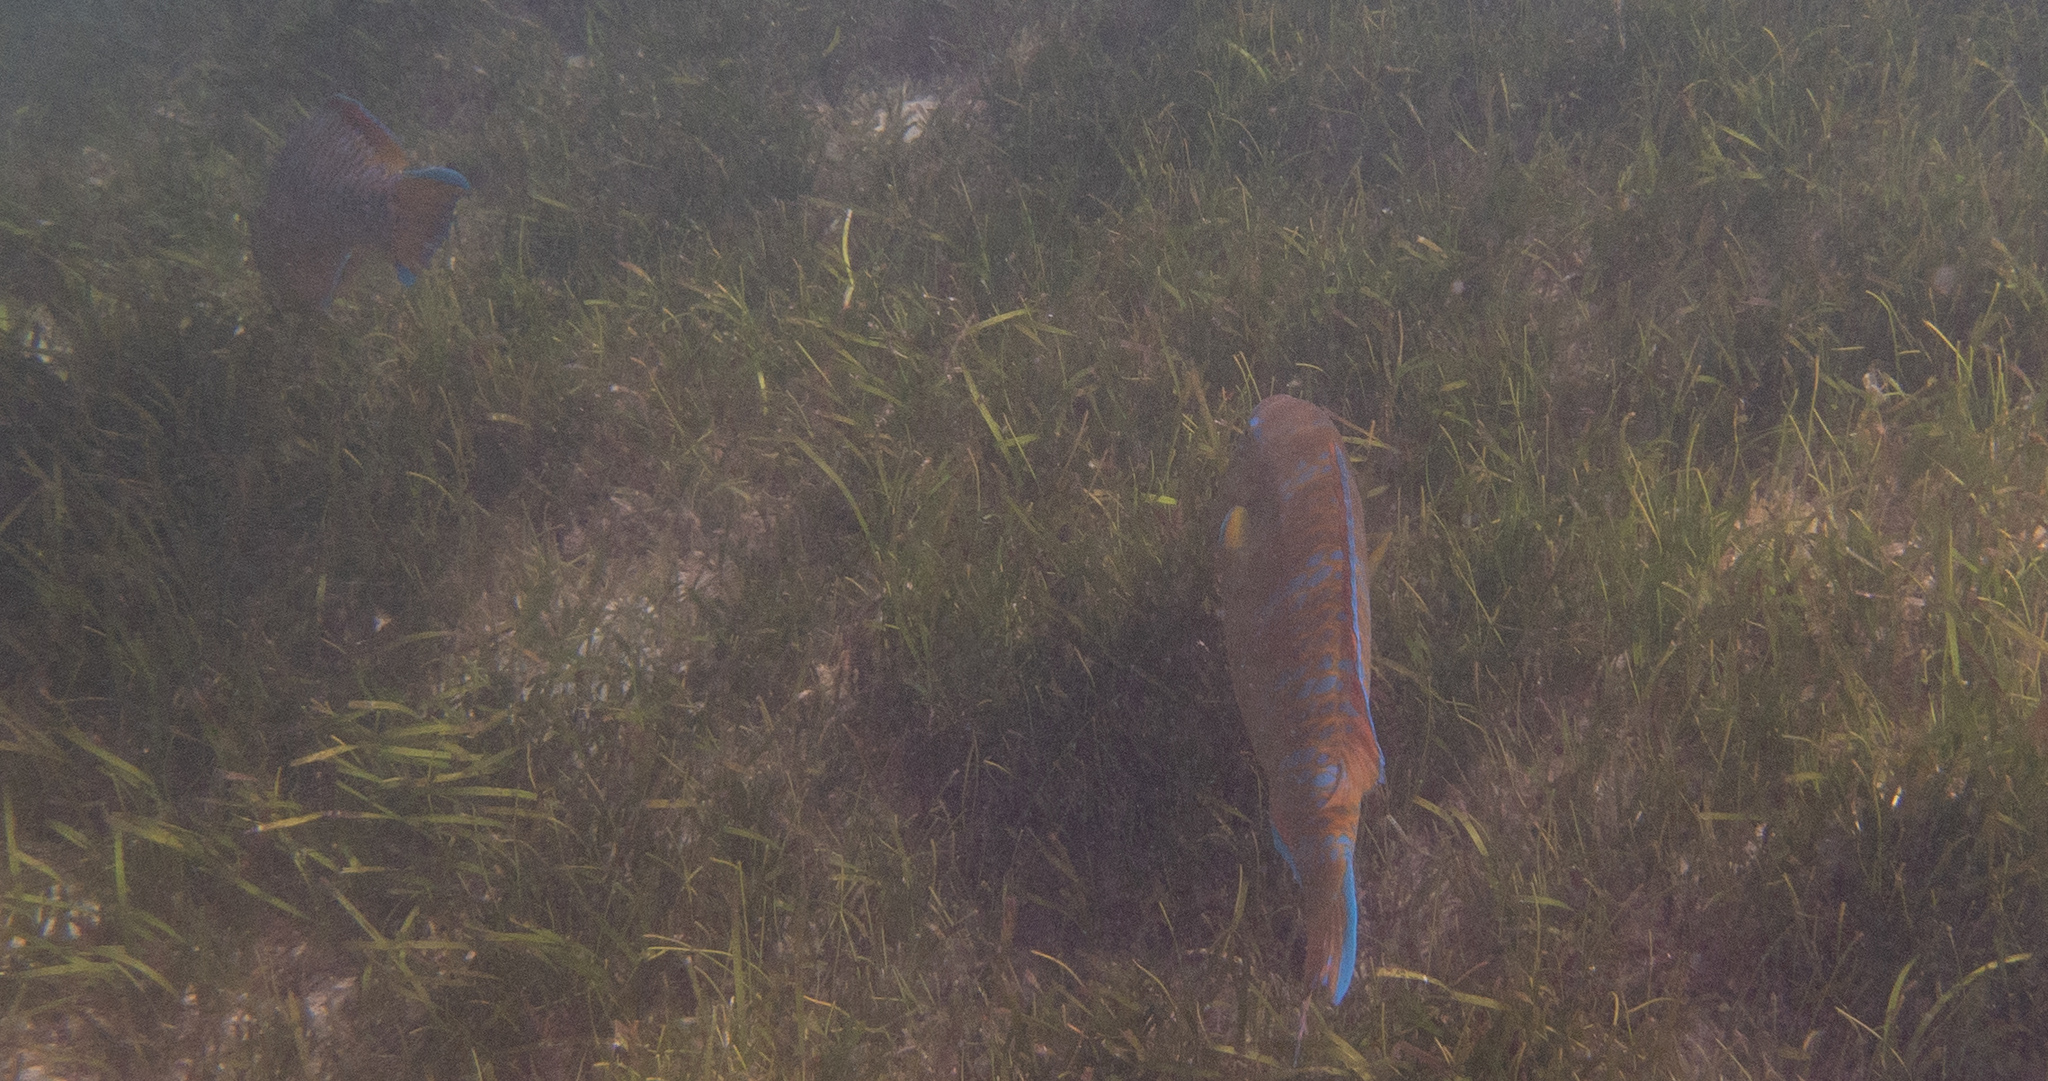
Scarus ghobban (Blue-barred Parrotfish)